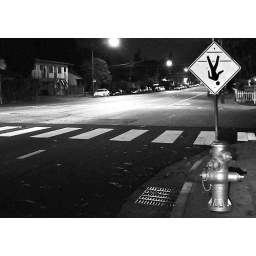
sign and street lit by passing car. hydrant lit by flashlight. 1/40 exp. iso 3200. f/2.8. Tokina 28mm f/2.8 SL